Metropolitan Museum of Art

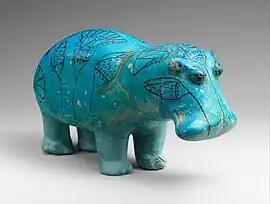
William the Hippopotamus is a mascot of the Met.

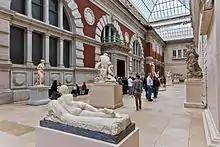
European sculpture court

Though the majority of the Met's initial holdings of Egyptian art came from private collections, items uncovered during the museum's own archeological excavations, carried out between 1906 and 1941, constitute almost half of the current collection. More than 26,000 separate pieces of Egyptian art from the Paleolithic era through the Ptolemaic era constitute the Met's Egyptian collection, and almost all of them are on display in the museum's massive wing of 40 Egyptian galleries. Among the rarest pieces in the Met's Egyptian collection are 13 wooden models (of the total 24 models found together, 12 models and 1 offering bearer figure is at the Met, while the remaining 10 models and 1 offering bearer figure are in the Egyptian Museum in Cairo), discovered in a tomb in the Southern Asasif in western Thebes in 1920. These models depict, in unparalleled detail, a cross-section of Egyptian life in the early Middle Kingdom: boats, gardens, and scenes of daily life are represented in miniature. William the Faience Hippopotamus is a miniature that has become the informal mascot of the museum. Other notable items in the Egyptian collection include the Chair of Reniseneb, the Lotiform Chalice, and the Metternich Stela.